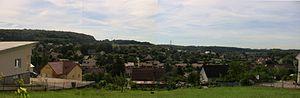
Le village de Miserey-Salines, près de Besançon (Doubs, France).
Besançon-les-Bains était un établissement thermal de Besançon au XIXᵉ siècle.
Miserey-Salines est une commune française située dans le département du Doubs en région Bourgogne-Franche-Comté, au nord de Besançon.